Old Baldy (Lynch, Nebraska)

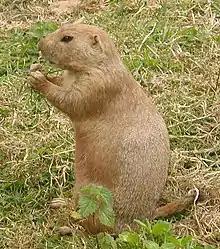
Black-tailed prairie dog

In descending the hill, the explorers discovered a colony of prairie dogs, an animal then unknown to science, though known to French explorers. To secure specimens, Lewis and Clark summoned other members of the party from the boat. They were able to shoot one, "which was cooked for the Capts dinner", but wanted a live animal. An attempt to dig one out of its burrow proved unsuccessful: after digging through hard clay, the men thrust a pole down the hole and discovered that they were less than halfway to the bottom. The party then attempted to flood an animal out, which also proved no small task: "we por'd into one of the holes 5 barrels of water without filling it." Although they worked until nightfall, they only succeeded in flushing out and capturing a single prairie dog.